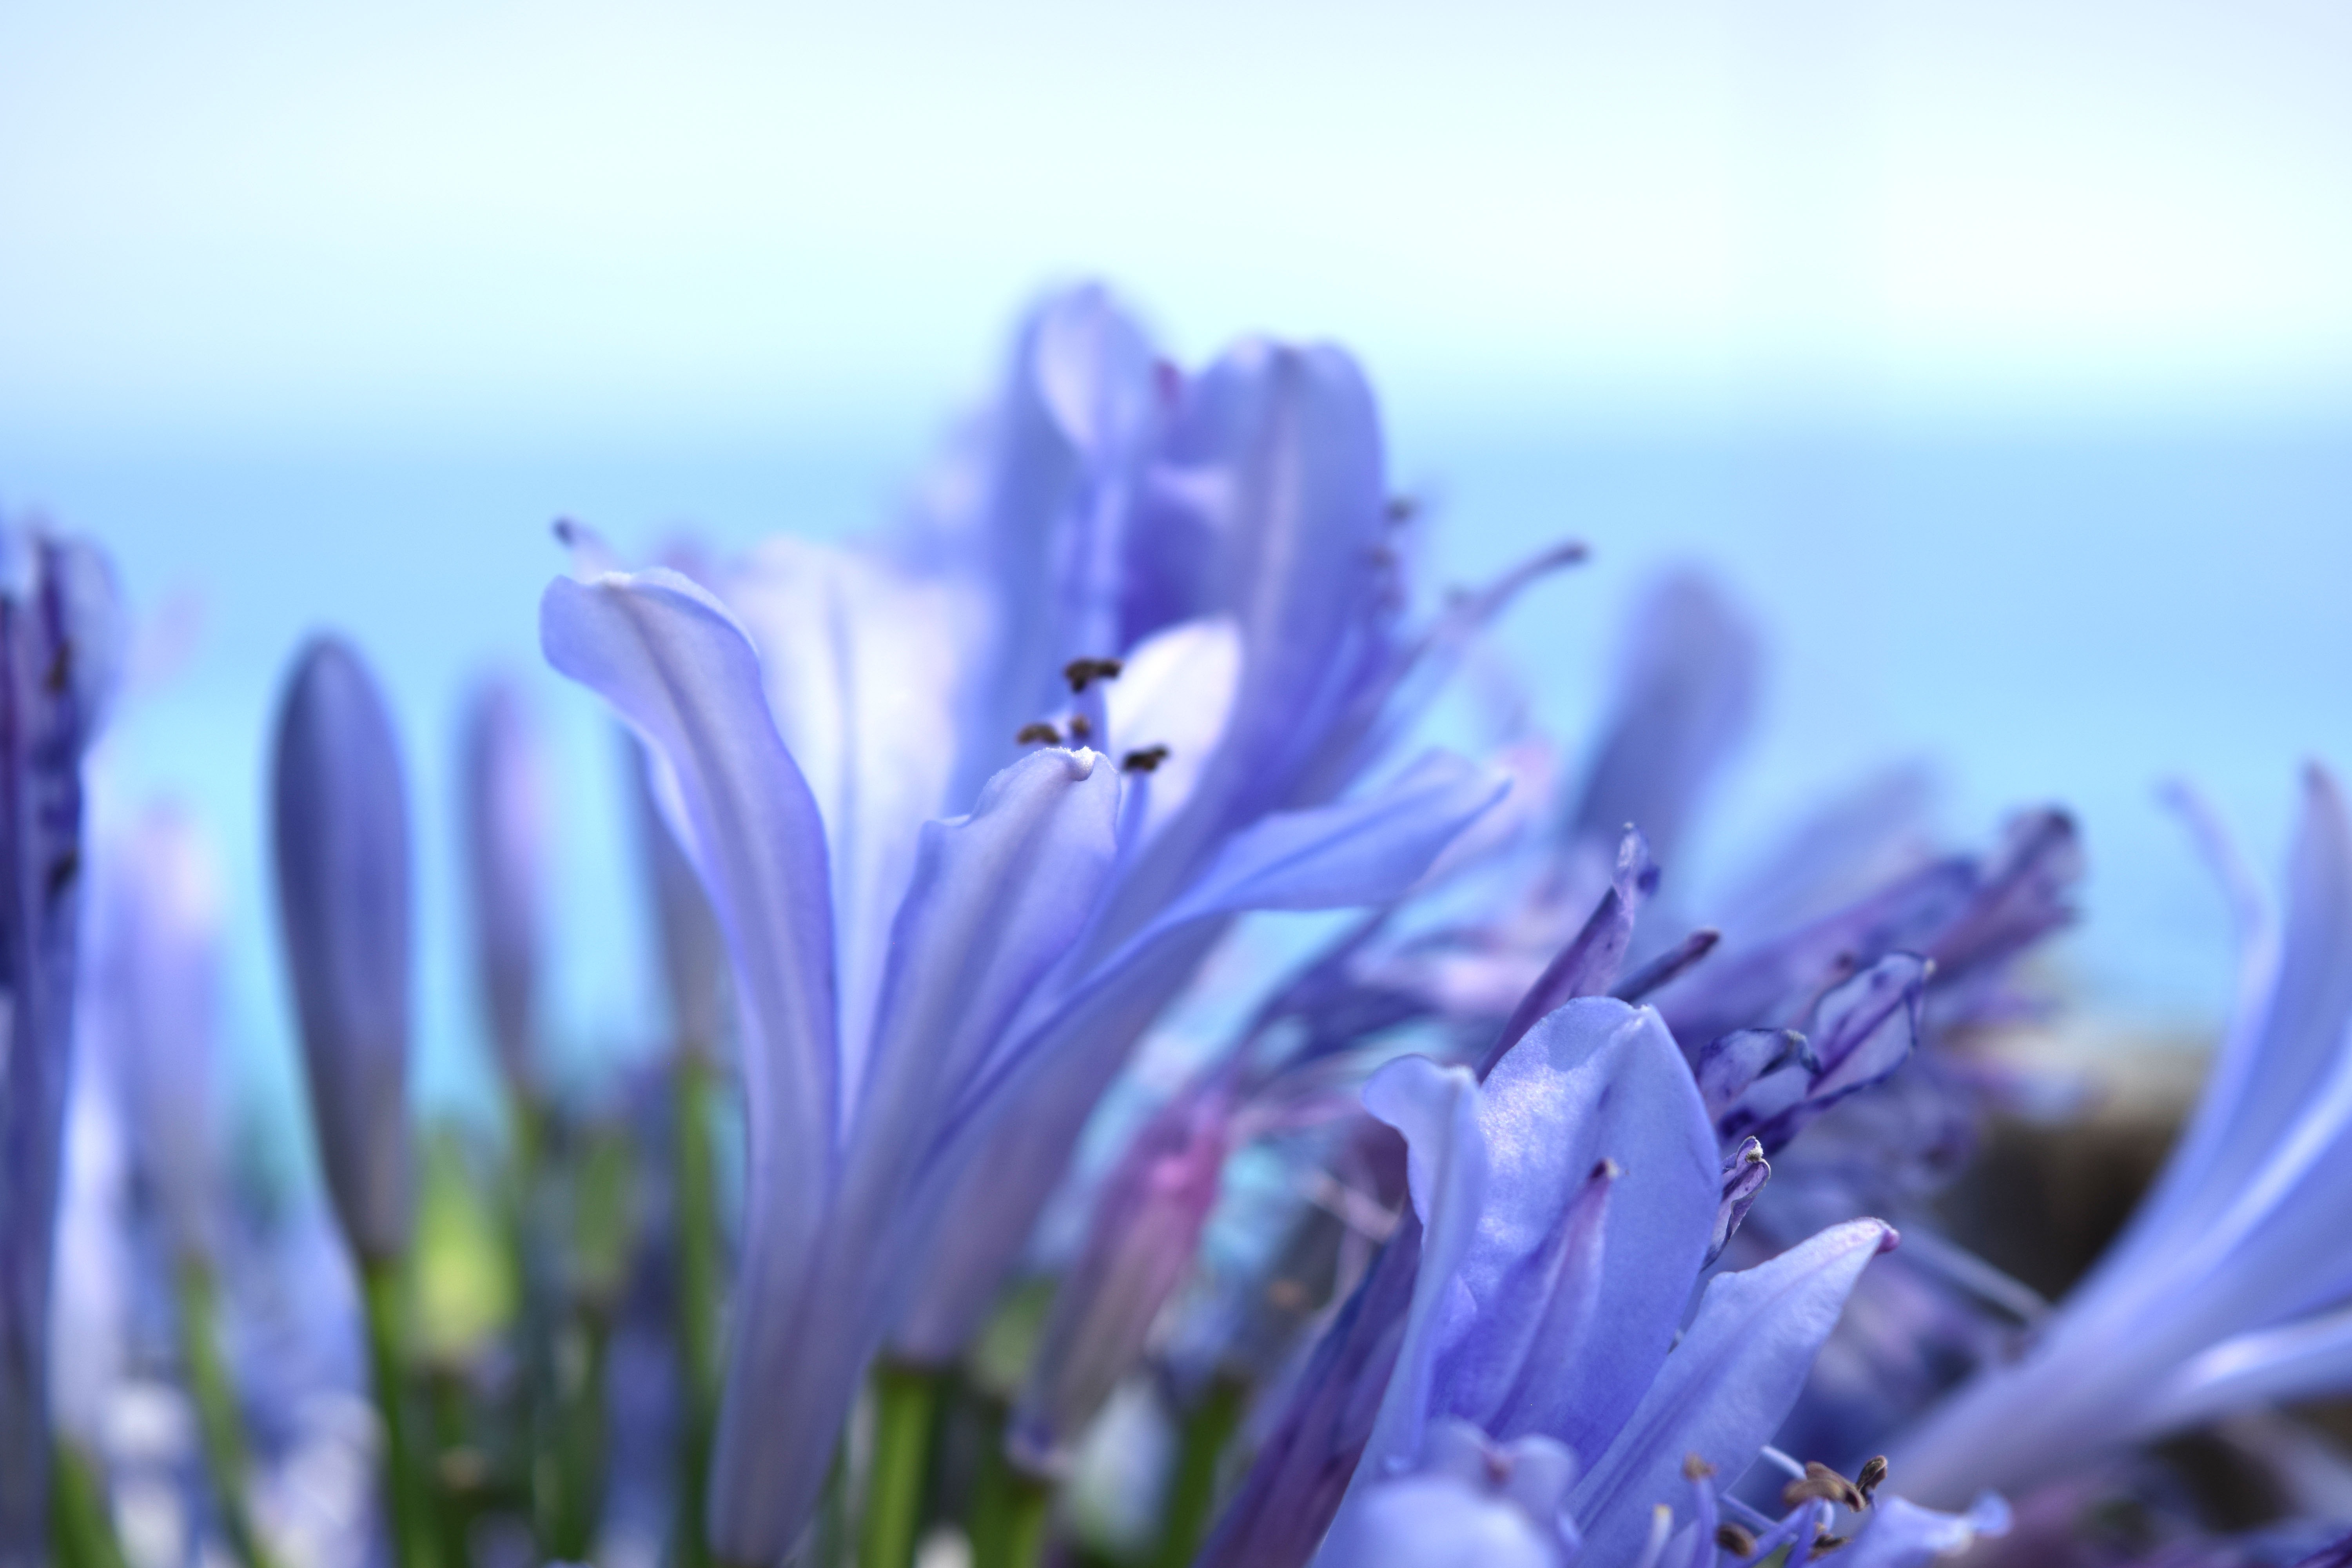
nature, grass, blossom, plant, photography, meadow, sunlight, leaf, flower, purple, petal, bloom, summer, decoration, color, natural, blue, garden, flora, wildflower, close up, purple flowers, design, violet, crocus, macro photography, flowering plant, land plant